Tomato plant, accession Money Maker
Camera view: tilt-top (135 deg); turntable rotation: 240 degrees
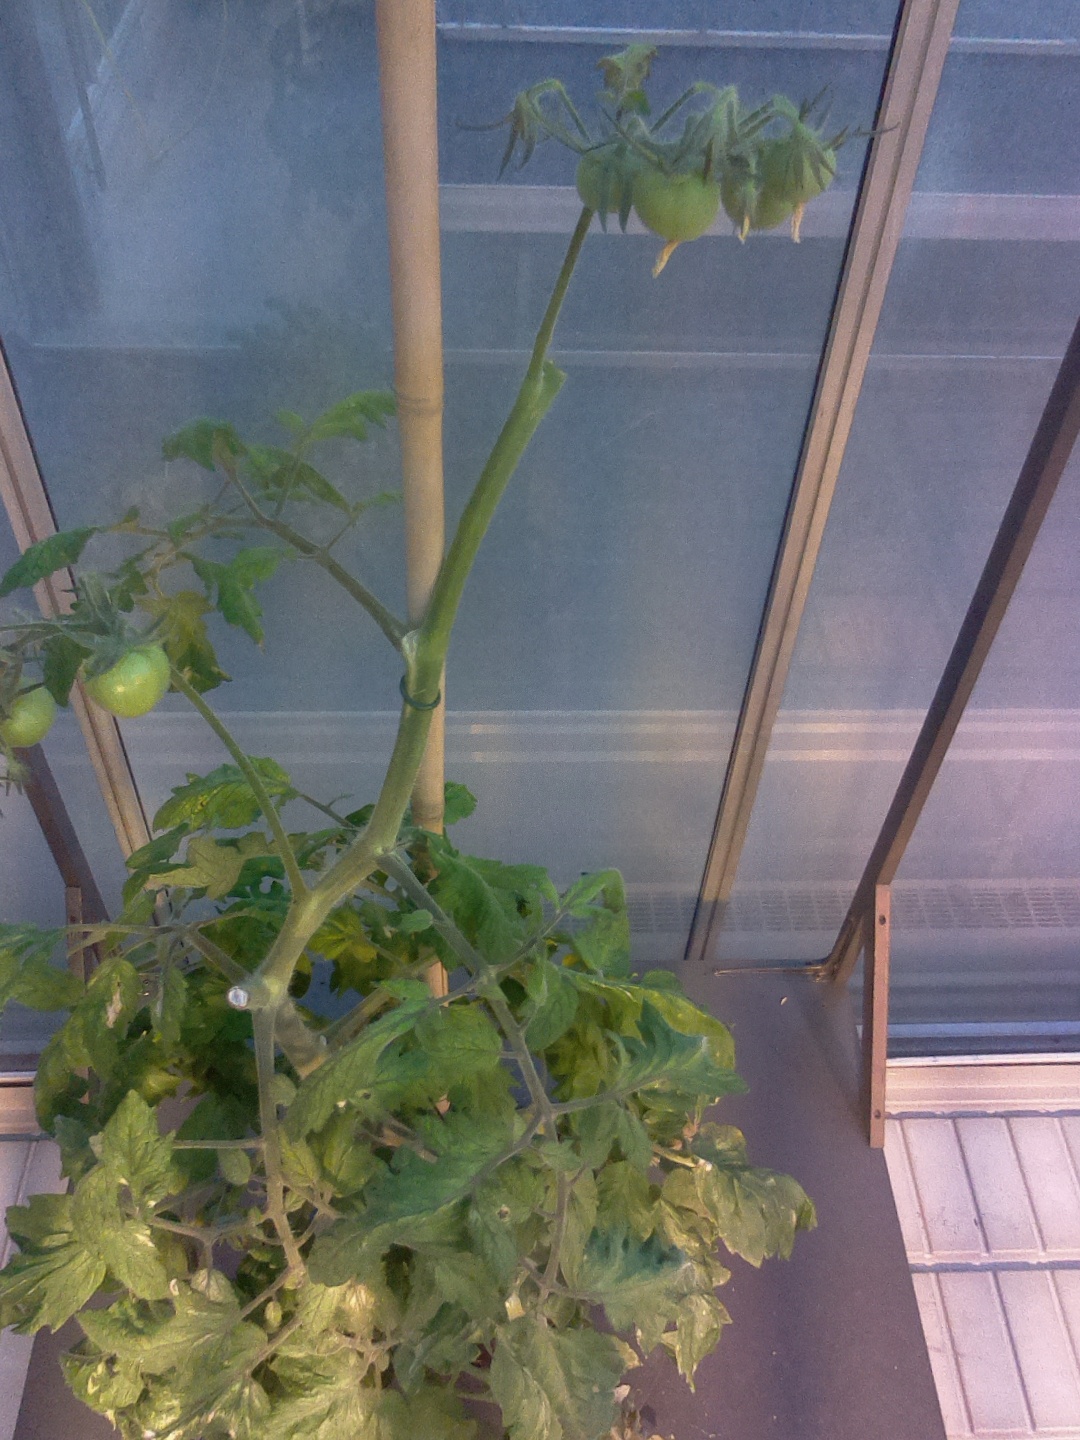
BBCH growth stage 78: 80% -90% of final fruit size